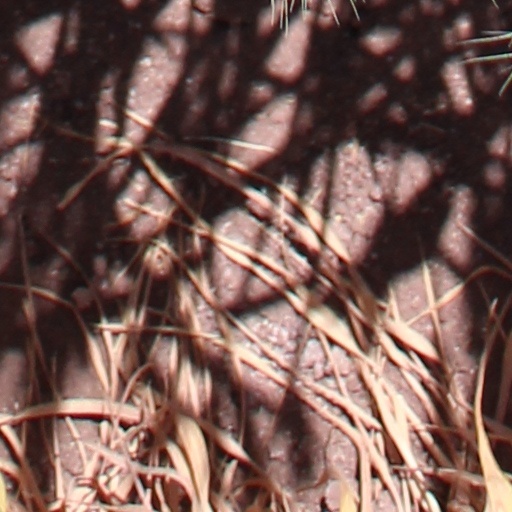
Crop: wheat